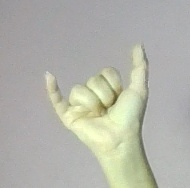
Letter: ya